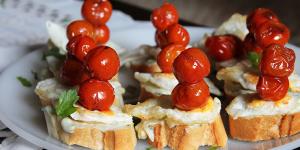
deliciosos pintxos de queso azul